.45-70

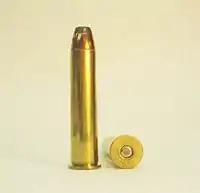
Cartridge profile and headstamp

The new cartridge was completely identified as the ".45-70-405", but was also referred to as the ".45 Government" cartridge in commercial catalogs. The nomenclature of the time was based on three properties of the cartridge: